Żywiołak

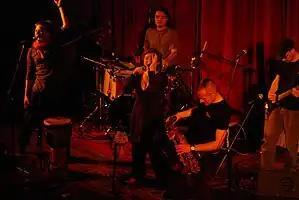
Żywiołak at a festival in Katowice, 2009

Żywiołak is a Polish folk and rock band from Warsaw.